United Nations Security Council Resolution 1132

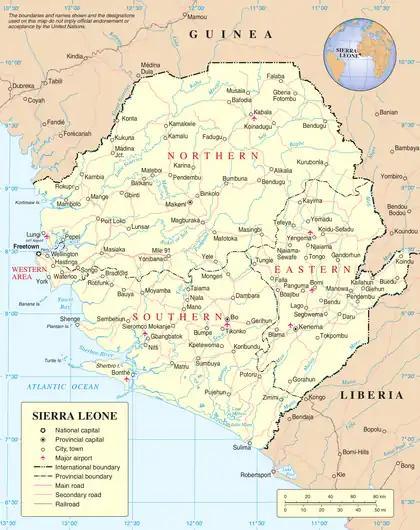
Sierra Leone

United Nations Security Council resolution 1132, adopted on 8 October 1997, after expressing concern at the situation in Sierra Leone, the council, acting under Chapter VII of the United Nations Charter, imposed an oil and arms embargo on the country.